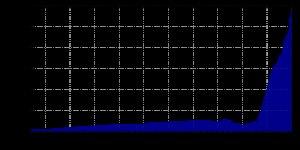
La ville et le Land de Berlin comptaient 3 520 031 habitants au 1ᵉʳ janvier 2016 d'après les estimations basées sur le dernier recensement du 9 mai 2011 faisant état de 3 292 365 habitants.